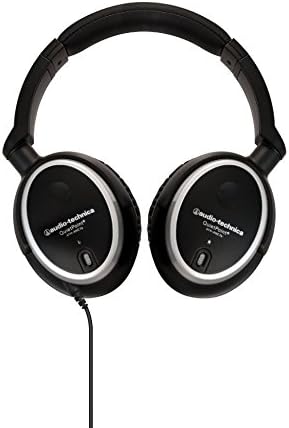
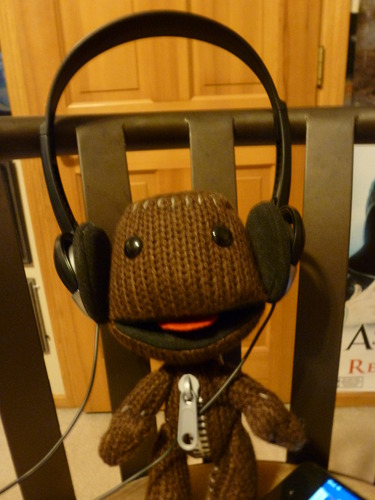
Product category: headphones
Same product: no